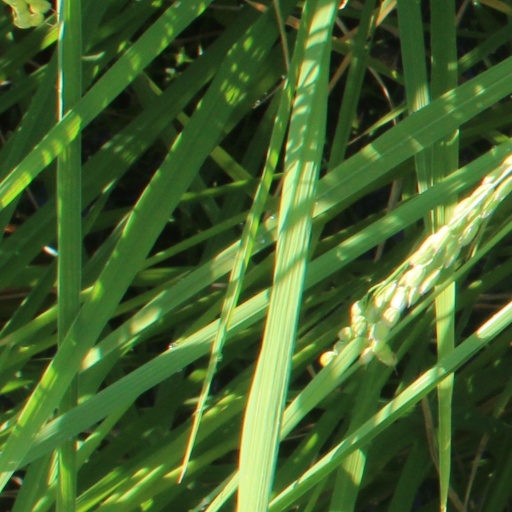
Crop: rice